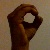
The image shows a hand gesture representing the letter 'O' in Indian Sign Language.